Scotland in the Early Middle Ages

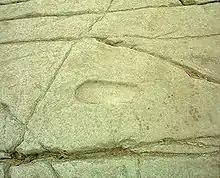
Footprint (replica) used in king-making ceremonies at Dunadd

In the early medieval period, British kingship was not inherited in a direct line from previous kings, as would be the case in the late Middle Ages. There were instead a number of candidates for kingship, who usually needed to be a member of a particular dynasty and to claim descent from a particular ancestor. Kingship could be multi-layered and very fluid. The Pictish kings of Fortriu were probably acting as overlords of other Pictish kings for much of this period and occasionally were able to assert an overlordship over non-Pictish kings, but occasionally themselves had to acknowledge the overlordship of external rulers, both Anglian and British. Such relationships may have placed obligations to pay tribute or to supply armed forces. After a victory, sub-kings may have received rewards in return for this service. Interaction with and intermarriage into the ruling families of subject kingdoms may have opened the way to the absorption of such sub-kingdoms and, although there might be later overturnings of these mergers, likely, a complex process by which kingship was gradually monopolised by a handful of the most powerful dynasties was taking place.